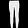
Label: Trouser